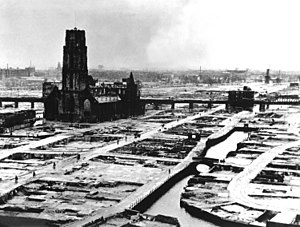
Slaget om Holland
Den ødelagte by Rotterdam efter terrorbombningen
Slaget om Holland var en del af Fall Gelb, den tyske invasion af Holland, Belgien, Luxembourg og Frankrig under 2. verdenskrig. Slaget varede fra den 10. til den 14. maj 1940, hvor den hollandske hovedstyrke kapitulerede. Hollandske styrker blev med med at kæmpe mod Wehrmacht i Holland indtil den 17. maj. Nazityskland holdt derefter Holland besat, og de sidste dele af Holland blev først befriet i maj 1945.